Kazuhiko Torishima

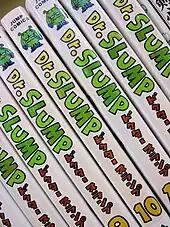
"Kanzenban" edition of "Dr. Slump", published by Shueisha

Torishima was most notably editor to Akira Toriyama throughout "Dr. Slump" (1980–1984) and for the first half of "Dragon Ball" (1984–1995). The two began working together after Torishima read a work Toriyama submitted for "Weekly Shōnen Jump"s Newcomer Award. He thought it was beautiful and funny, but it was ineligible to compete because it was a parody, so Torishima sent the artist a telegram and encouraged him to keep drawing and sending him manga. This resulted in "Wonder Island", which became Toriyama's first published work when it appeared in "Weekly Shōnen Jump" in 1978. However, it took 18 months, with Torishima rejecting 500 pages of work, until Toriyama began his first serialized work in "Dr. Slump". It was an immediate success, ranking second in the reader rankings. Despite its success of regularly selling one million copies and having an anime adaptation that was about to debut, Toriyama wanted to end the manga after only six months. The magazine's chief editor told them that if they could come up with something more interesting and successful then they could end "Dr. Slump". The two worked on numerous one-shots until Torishima suggested Toriyama make a manga based on the kung fu films he enjoyed so much. This became "Dragon Boy", which was very well-received and developed into the serial "Dragon Ball". "Dragon Ball" began as an adventure/gag manga but later turned into a martial arts fighting series, considered by many to be the "most influential "shōnen" manga". It was one of the main reasons for "Weekly Shōnen Jump"s circulation hitting a record high of 6.53 million copies (1995), and became Shueisha's second best-selling manga series of all time.